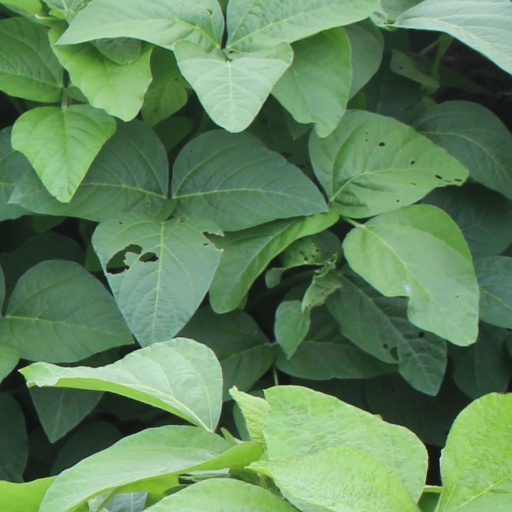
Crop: soybean